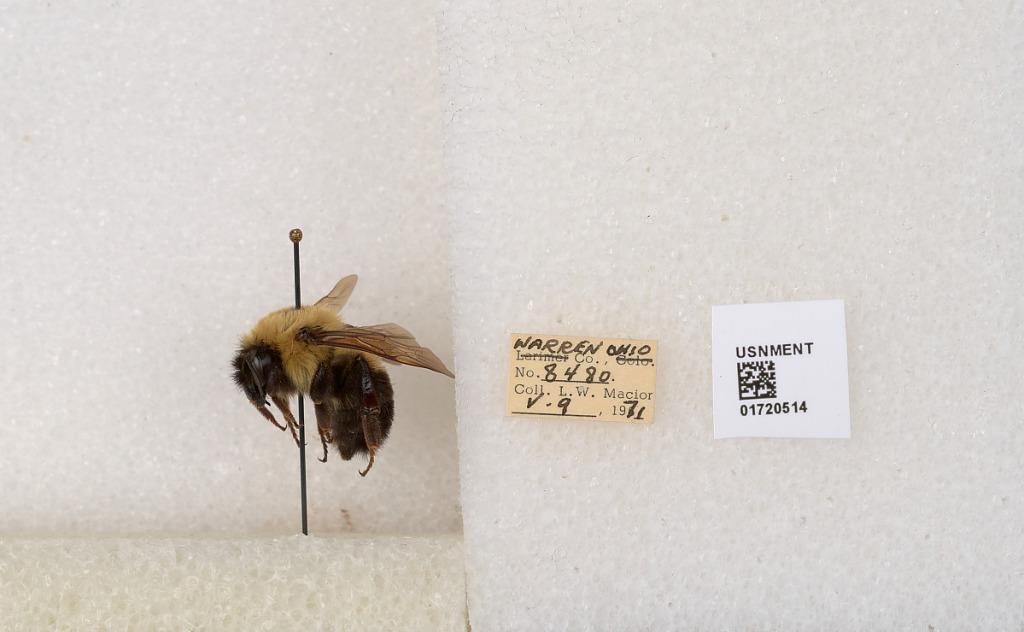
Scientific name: Bombus bimaculatus Cresson
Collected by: L. Macior
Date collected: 1971-5-9
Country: United States
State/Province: Ohio
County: Warren
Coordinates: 39.4276, -84.1668